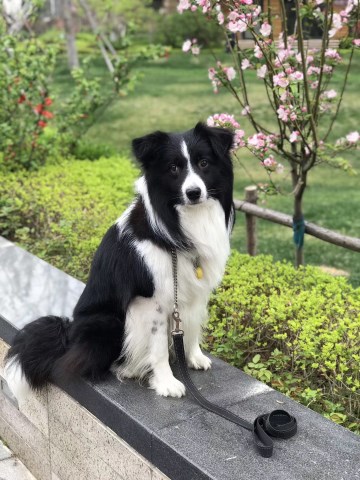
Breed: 2594-n000109-Border_collie